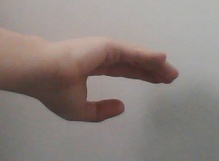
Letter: jeem